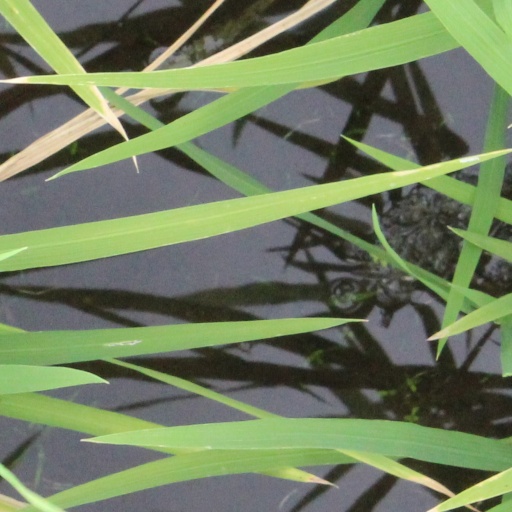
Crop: rice